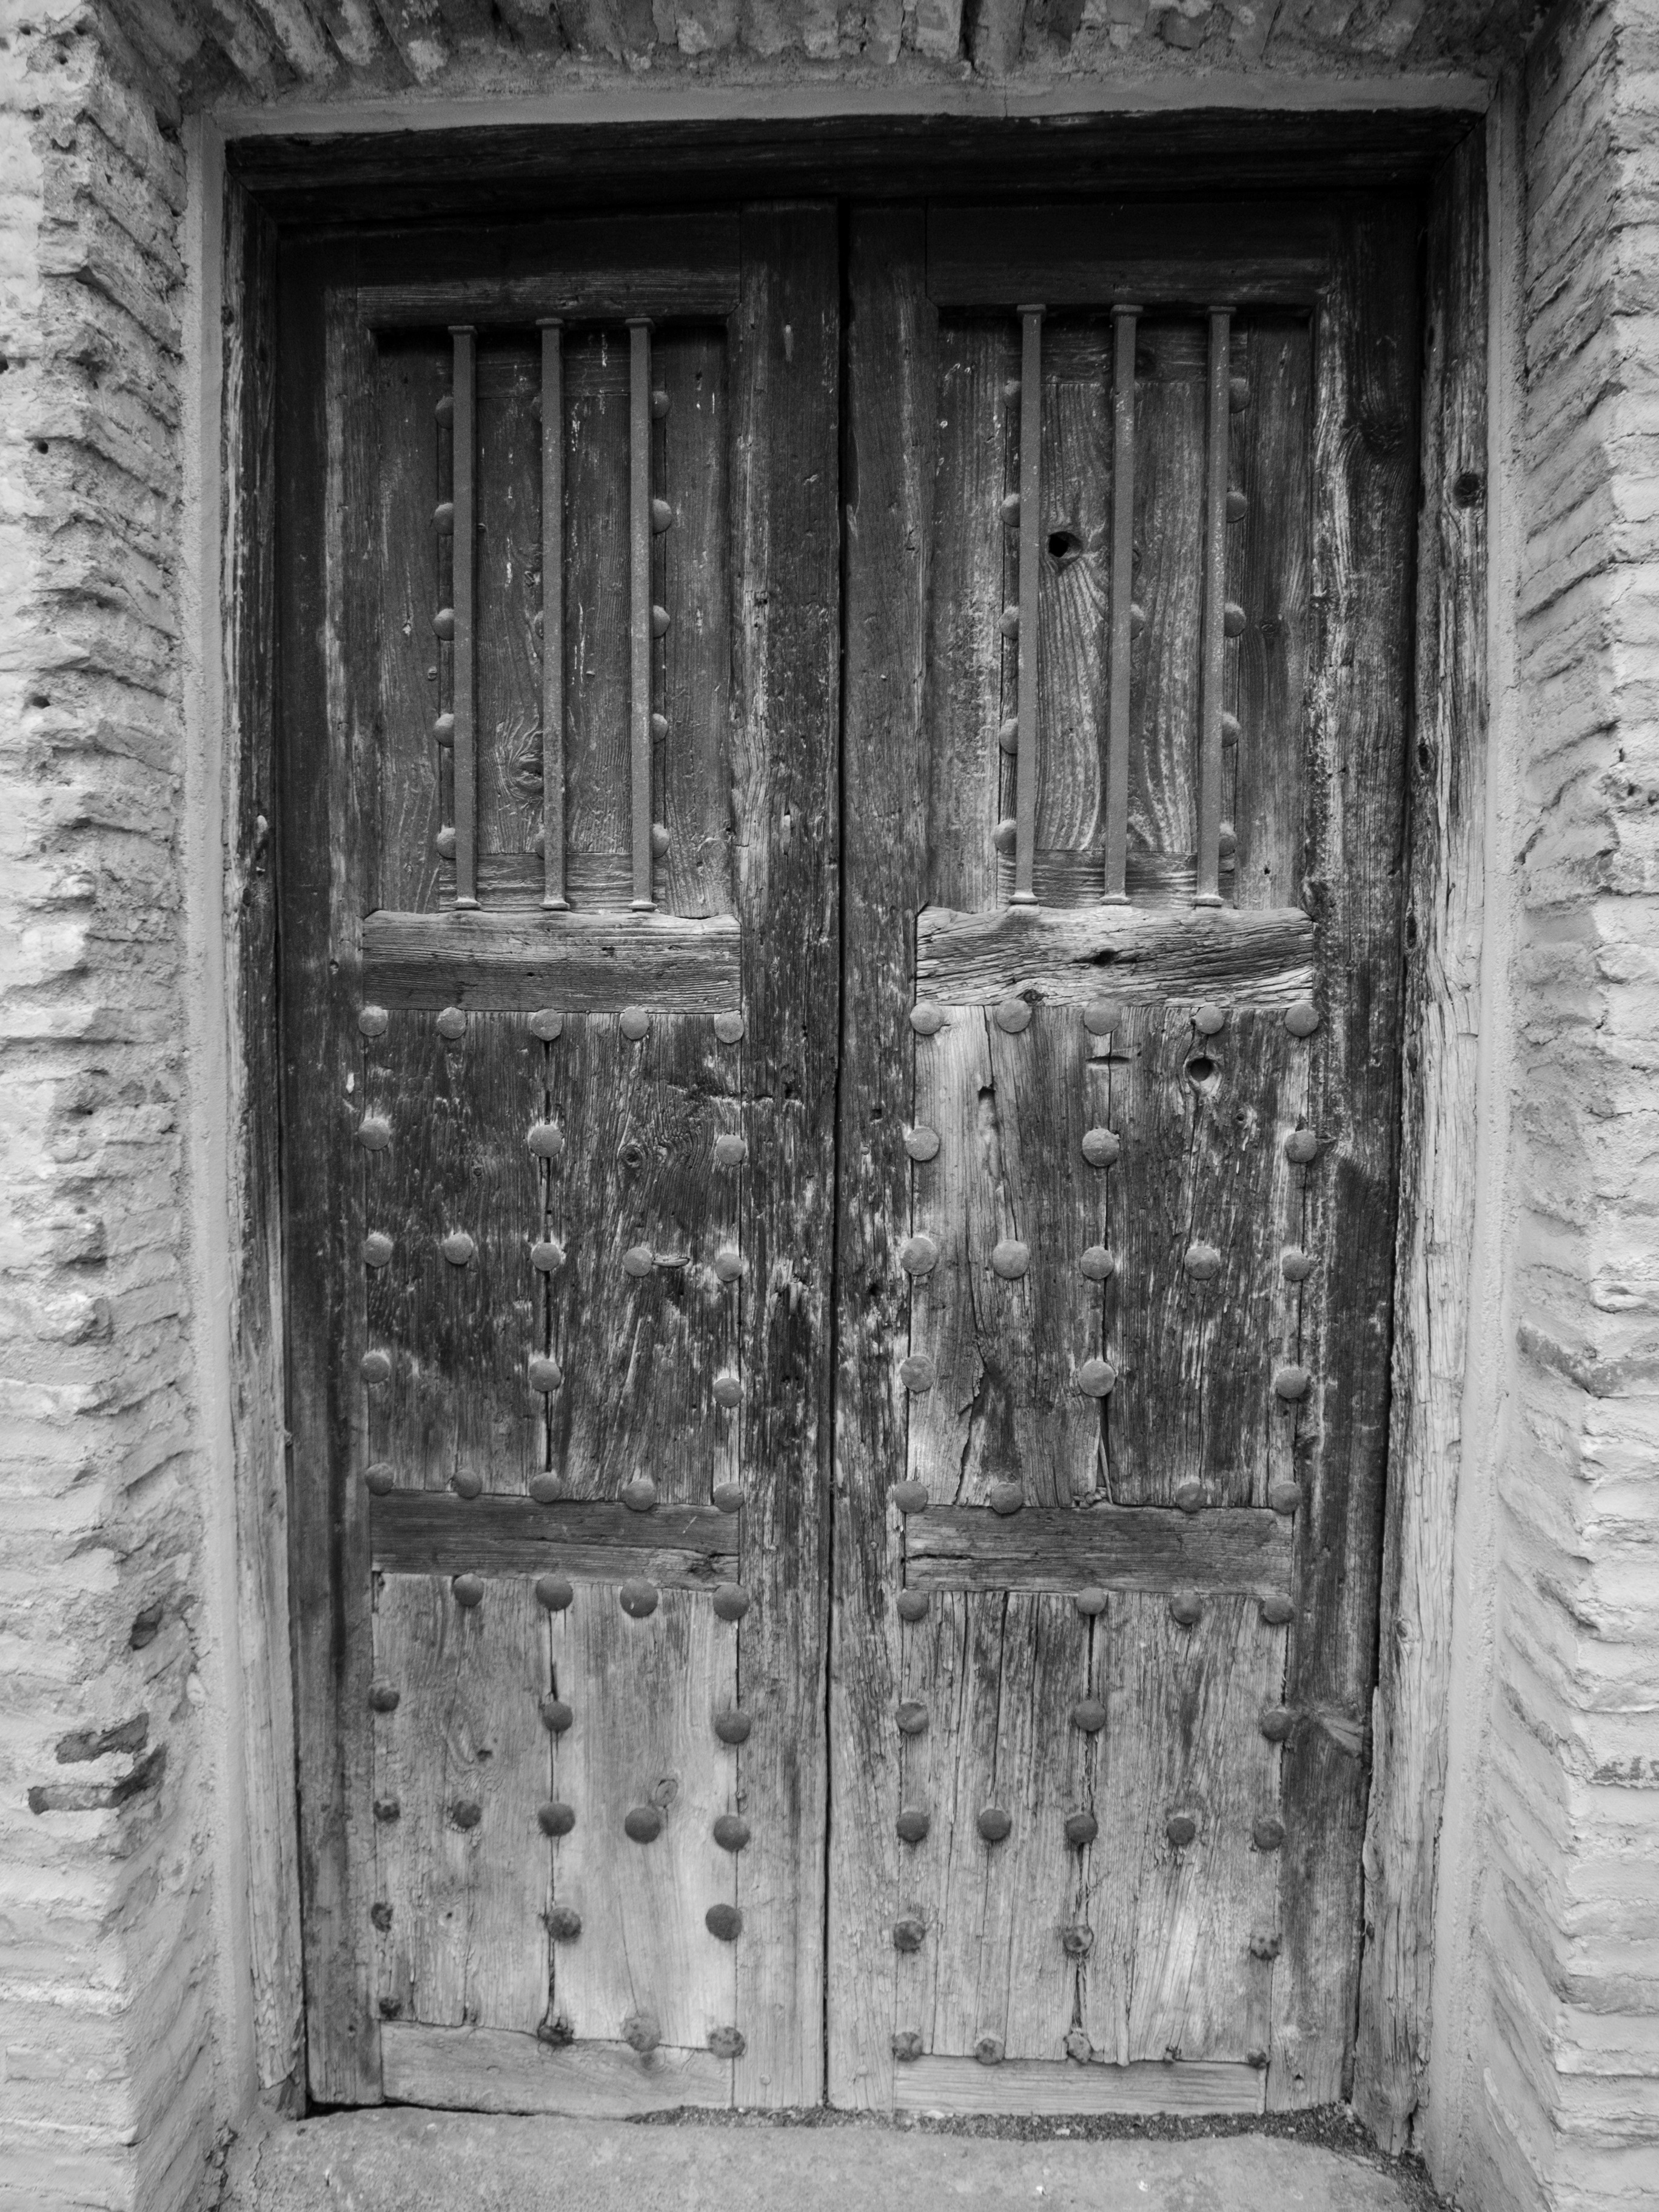
black and white, architecture, wood, white, house, window, old, home, arch, facade, monochrome, door, doors, historical, aldaba, monochrome photography